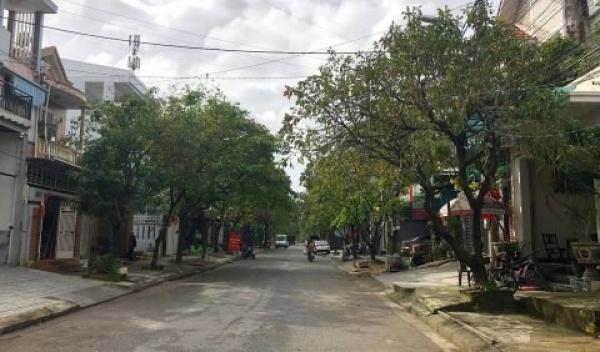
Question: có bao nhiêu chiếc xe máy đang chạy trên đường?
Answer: có một chiếc xe máy đang chạy trên đường